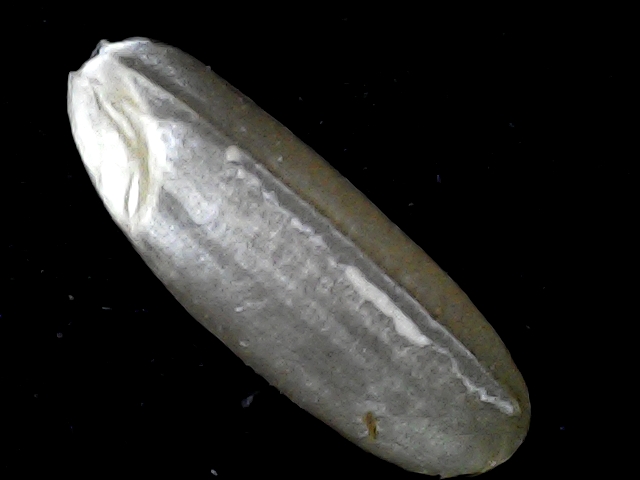
Rice variety: BR23